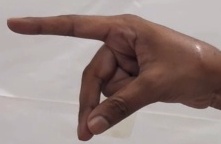
ASL sign: P